Crochet

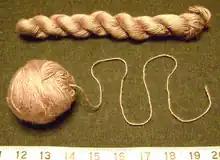
Transformation of a hank of lavender silk yarn (top) into a ball in which the yarn emerges from the center (bottom). Using the latter is better for needlework, since the yarn is much less likely to tangle.

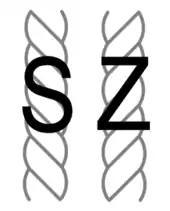
The two possible twists of yarn

Crochet has experienced a revival on the catwalk as well. Christopher Kane's Fall 2011 Ready-to-Wear collection makes intensive use of the granny square, one of the most basic of crochet motifs. Websites such as Etsy and Ravelry have made it easier for individual hobbyists to sell and distribute their patterns or projects across the internet.